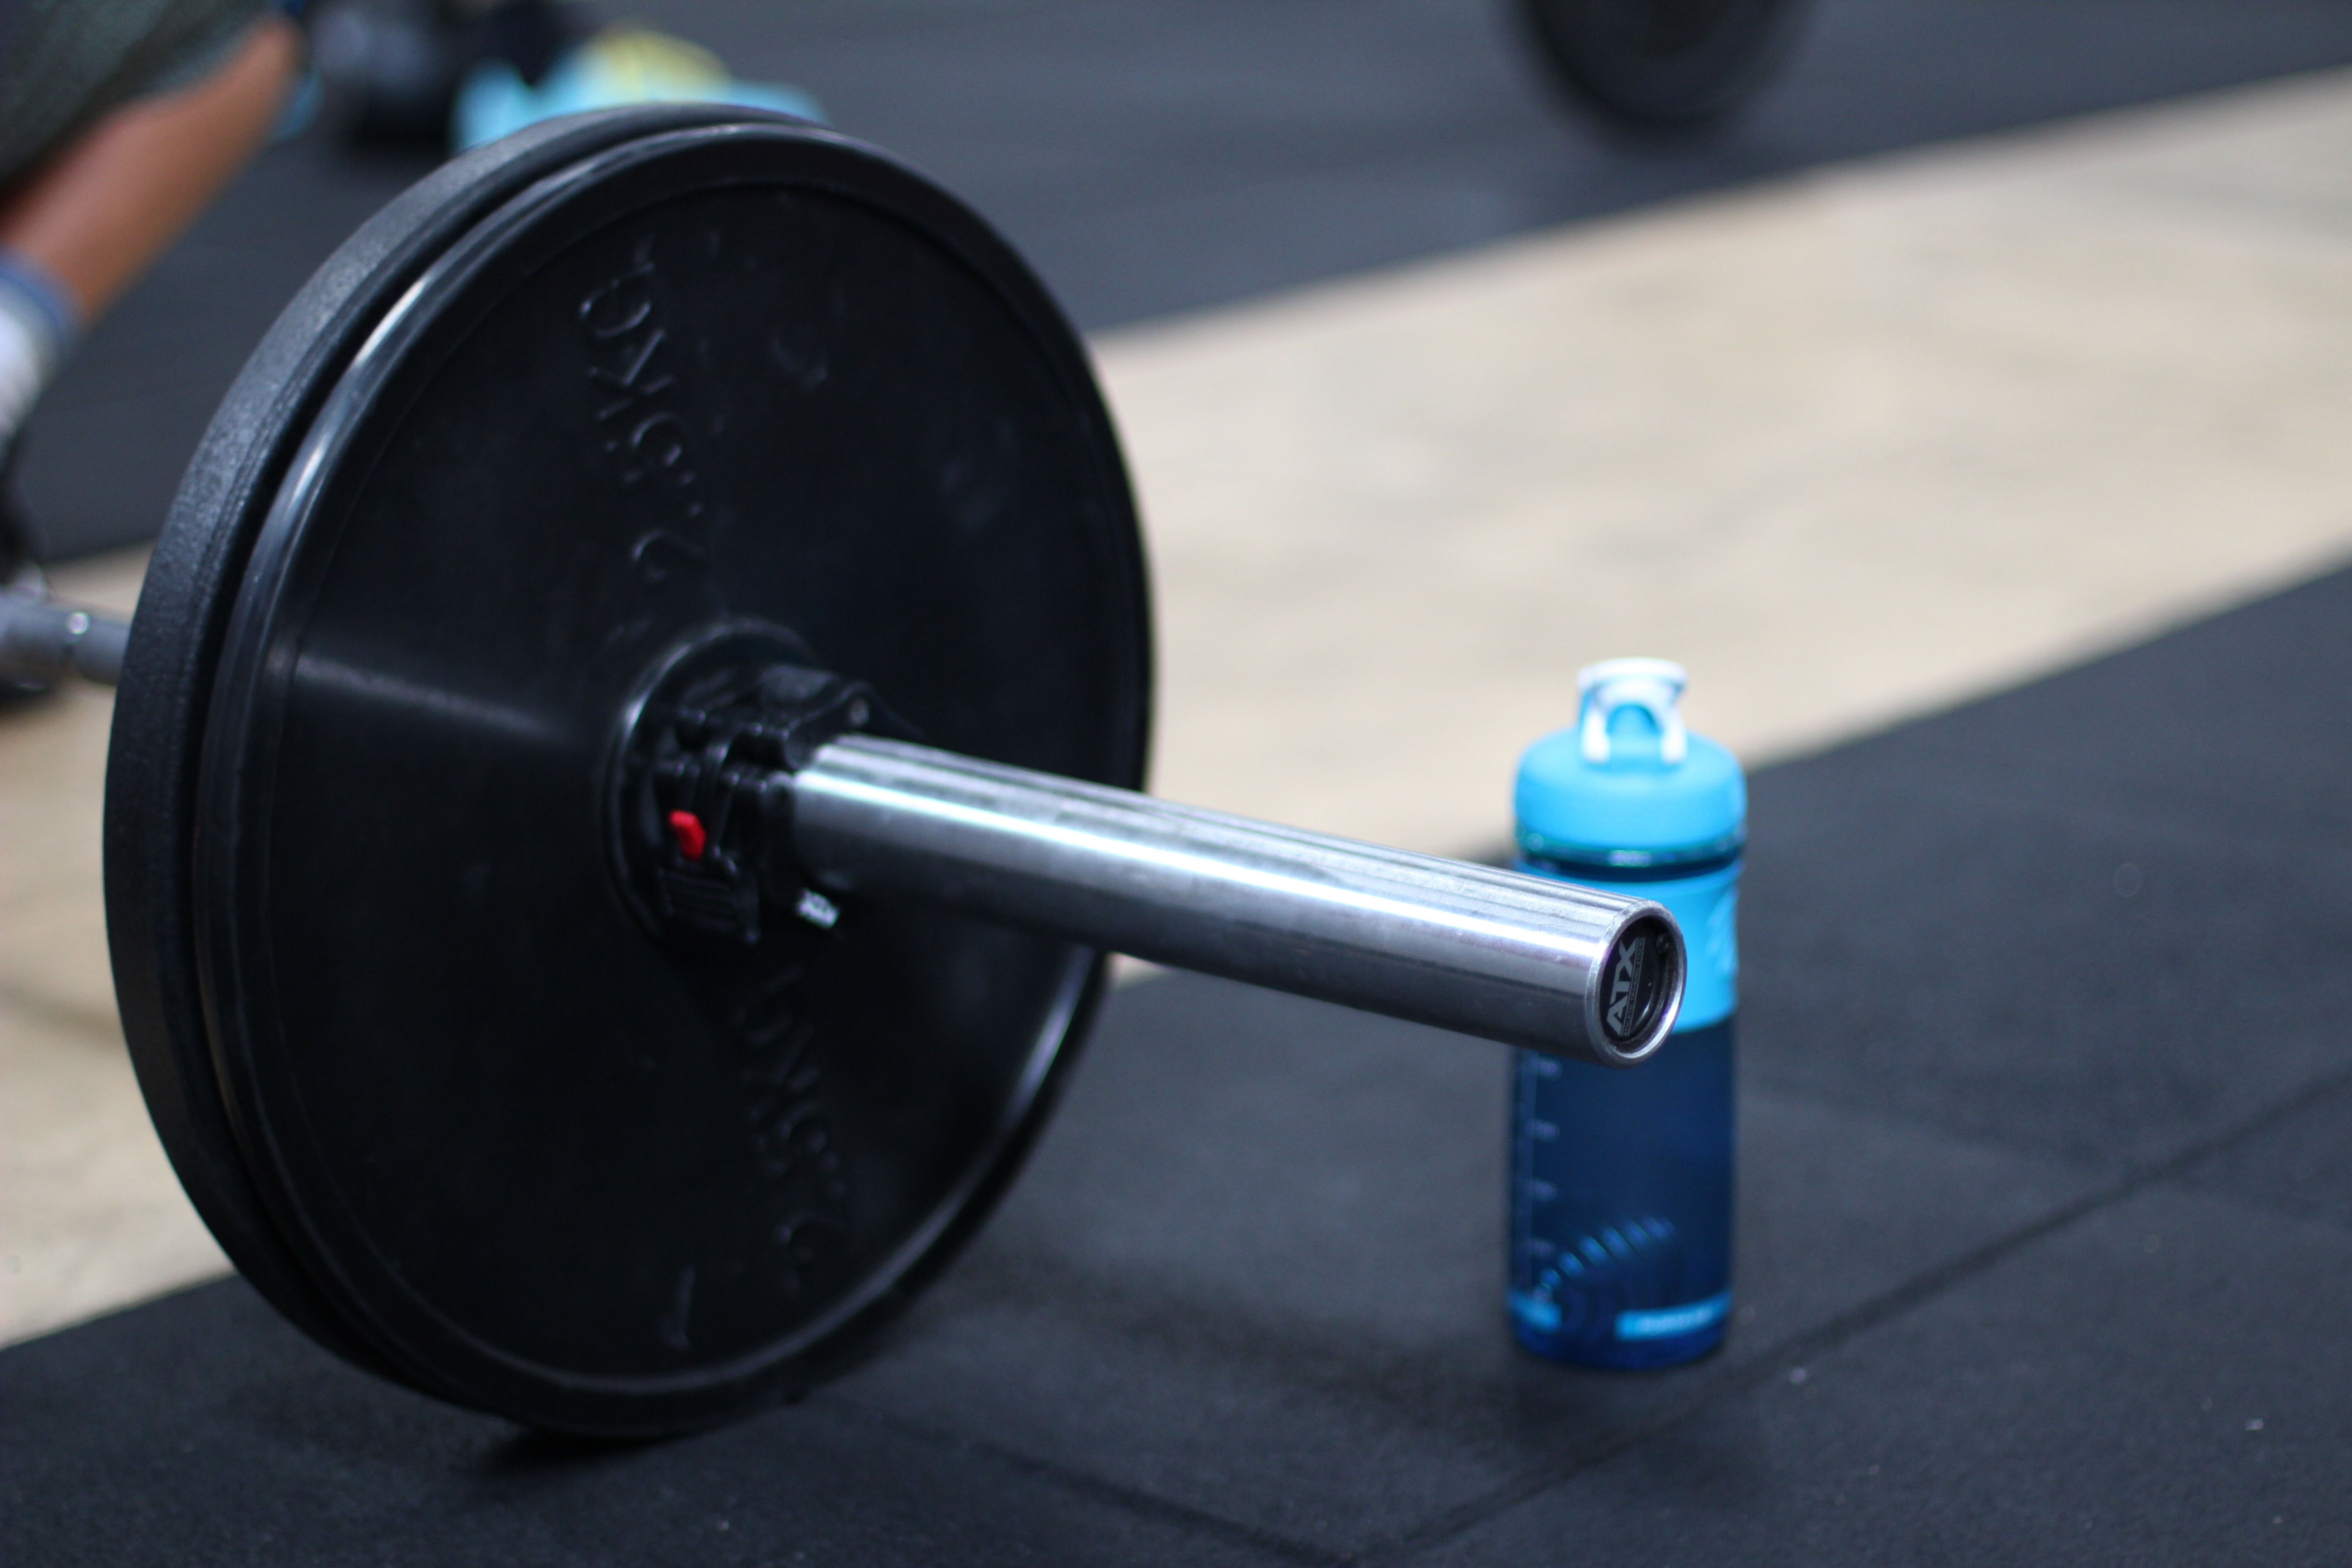
wheel, drink, arm, sports equipment, dumbbell, break, barbell, exercise equipment